Typhoon Chanchu

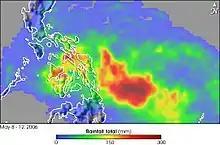
Rainfall from Chanchu up to May 12

While moving through the Philippines, Chanchu affected several islands with strong winds and heavy rainfall. In Legazpi, Albay, strong waves wrecked 100 homes and left 1,500 people homeless. High winds left widespread power outages, particularly in Mindoro, Batangas, and across the Bicol Region. The storm severely damaged the banana industry and affected various other fruit crops. Near Metro Manila, the winds damaged billboards, knocked over trees, and caused isolated power outages. Rough seas sank a ferry off Masbate, despite a warning against the operation of small craft, having left at sunrise to avoid the police. The Coast Guard rescued 18 passengers, but 28 people died in the wreck. An empty ferry sank at port in Tabaco. A ferry with 700 people aboard went missing, but the Coast Guard found it washed ashore with everyone safe on board. Similarly, an oil tanker washed ashore at Pinamalayan, Oriental Mindoro, and its crew of 13 was rescued. Throughout the country, Chanchu killed 41 people, mostly from the Masbate ferry wreck. The storm damaged 5,630 homes, and destroyed 1,013 others, forcing 53,307 people to leave their homes. Agricultural losses totaled ₱71.57 million (PHP, US$1.3 million), chiefly to the corn harvest, with an additional ₱46 million (PHP, US$850,000) in infrastructure damage.